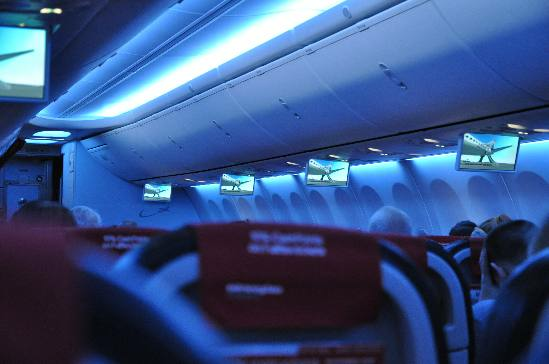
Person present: No